John Hope (lawyer)

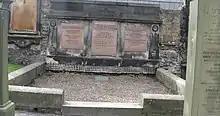
The Hope family tomb in Greyfriars Kirkyard.

Hope died on 25 June 1893 at his home, 31 Moray Place, Edinburgh. According to the death certificate, his death was "hastened by an accidental burn to his left foot". He was buried four days later in the family tomb in Greyfriars Kirkyard. Although his funeral was, at his request, kept private, a large number of people who were involved in his various religious and temperance organisations assembled in the churchyard to pay their respects.